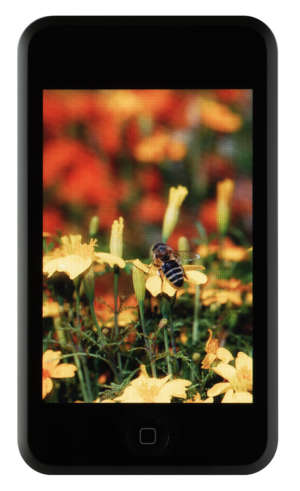
Cette image montre un iPod Touch. À cause de restrictions d'utilisation liées au droit d'auteur, l'interface d'origine ne peut pas être prise en photo. Cependant, il a été autorisé d'afficher cette photographie durant la prise du cliché. Camera data Camera Nikon D200 Lens Tamron SP AF 90 mm / 2.8 Di Macro 1:1 Focal length 90 mm Aperture f/8 Exposure time 1/2.5 s Sensivity ISO 100